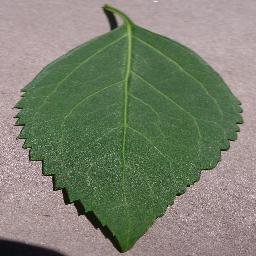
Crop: cherry
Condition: (including_sour)_healthy